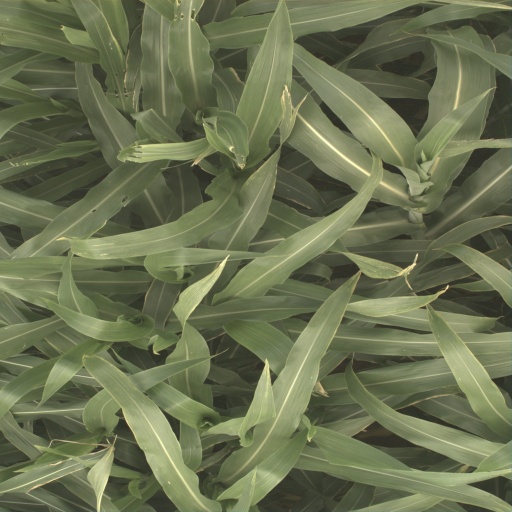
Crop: sorghum